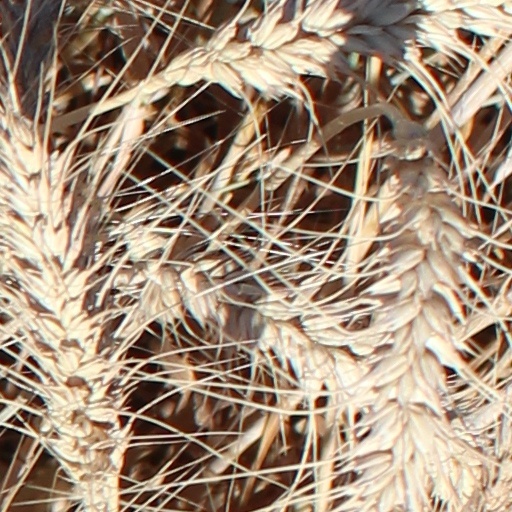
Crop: wheat